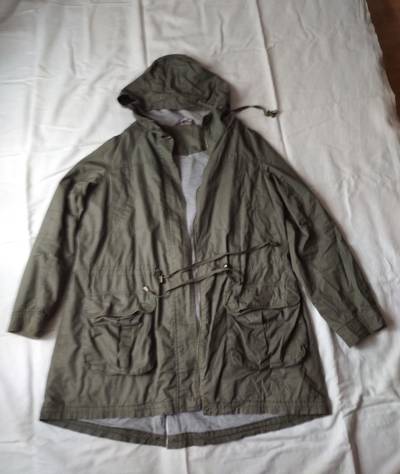
Waste category: clothes